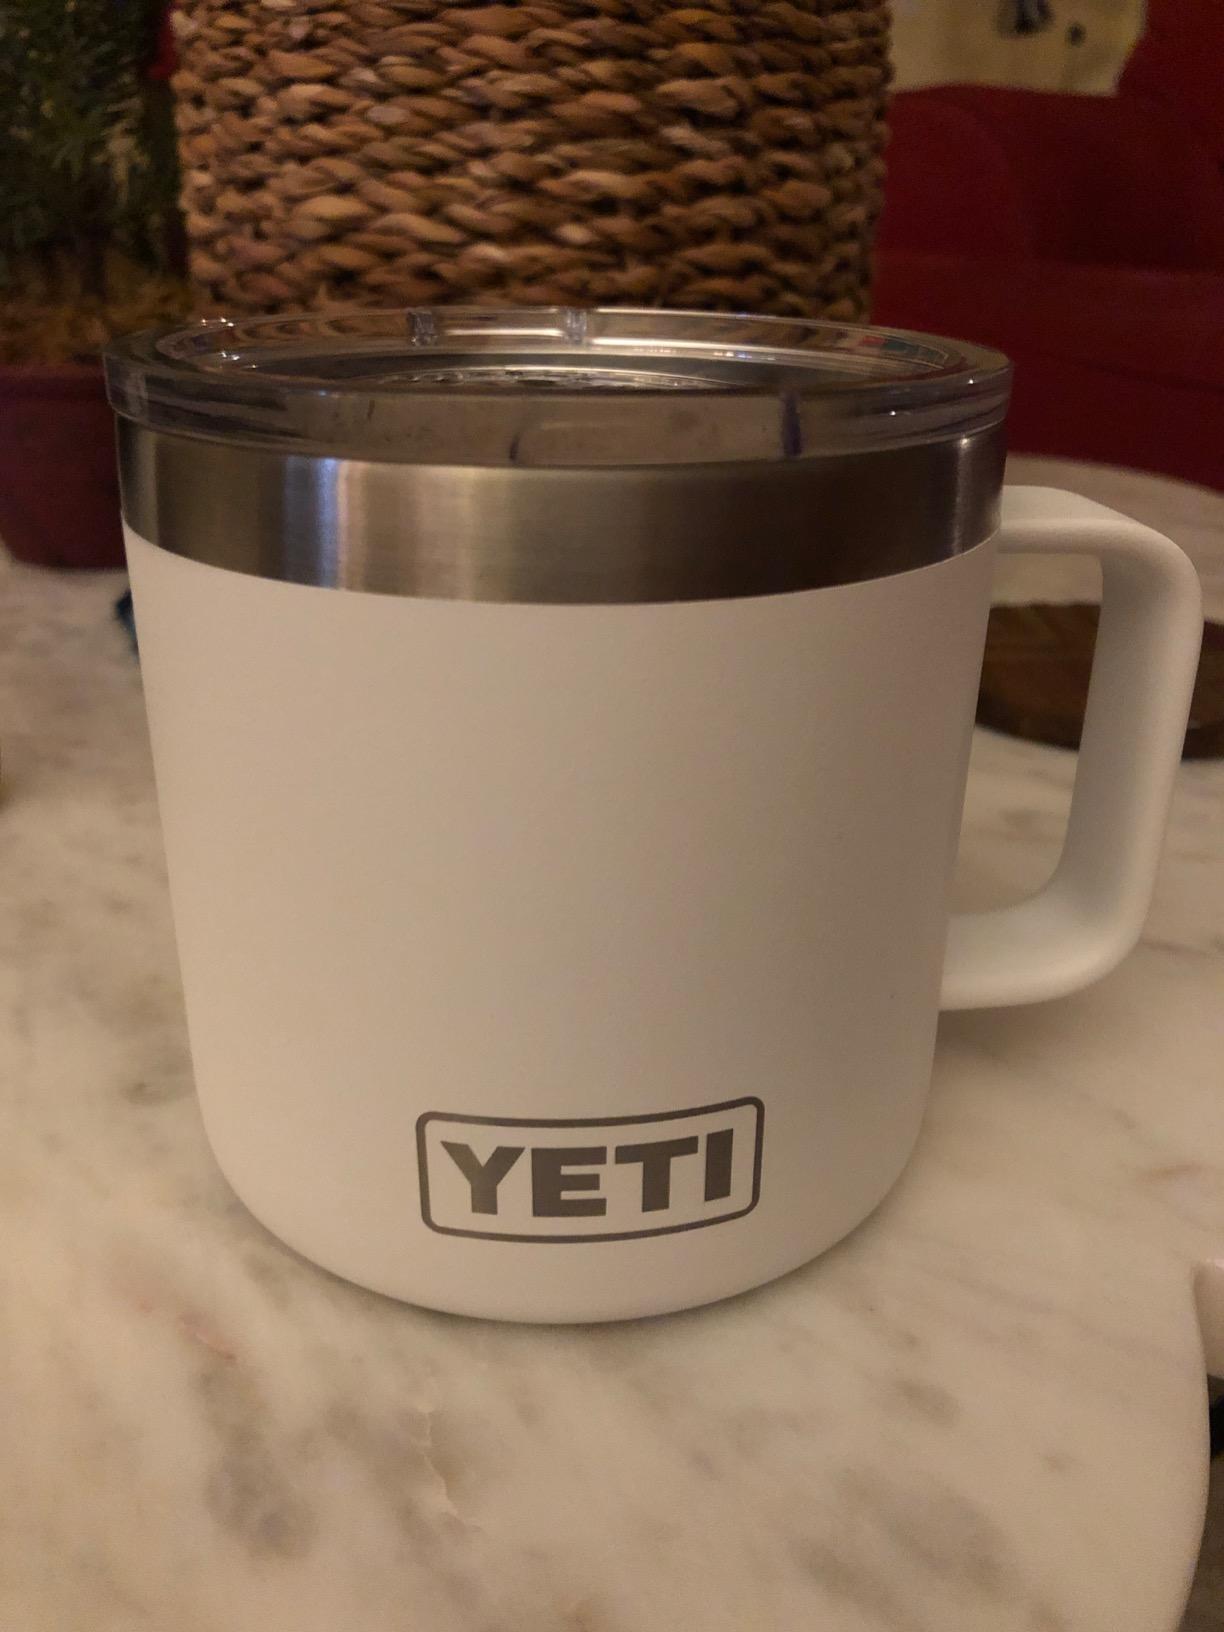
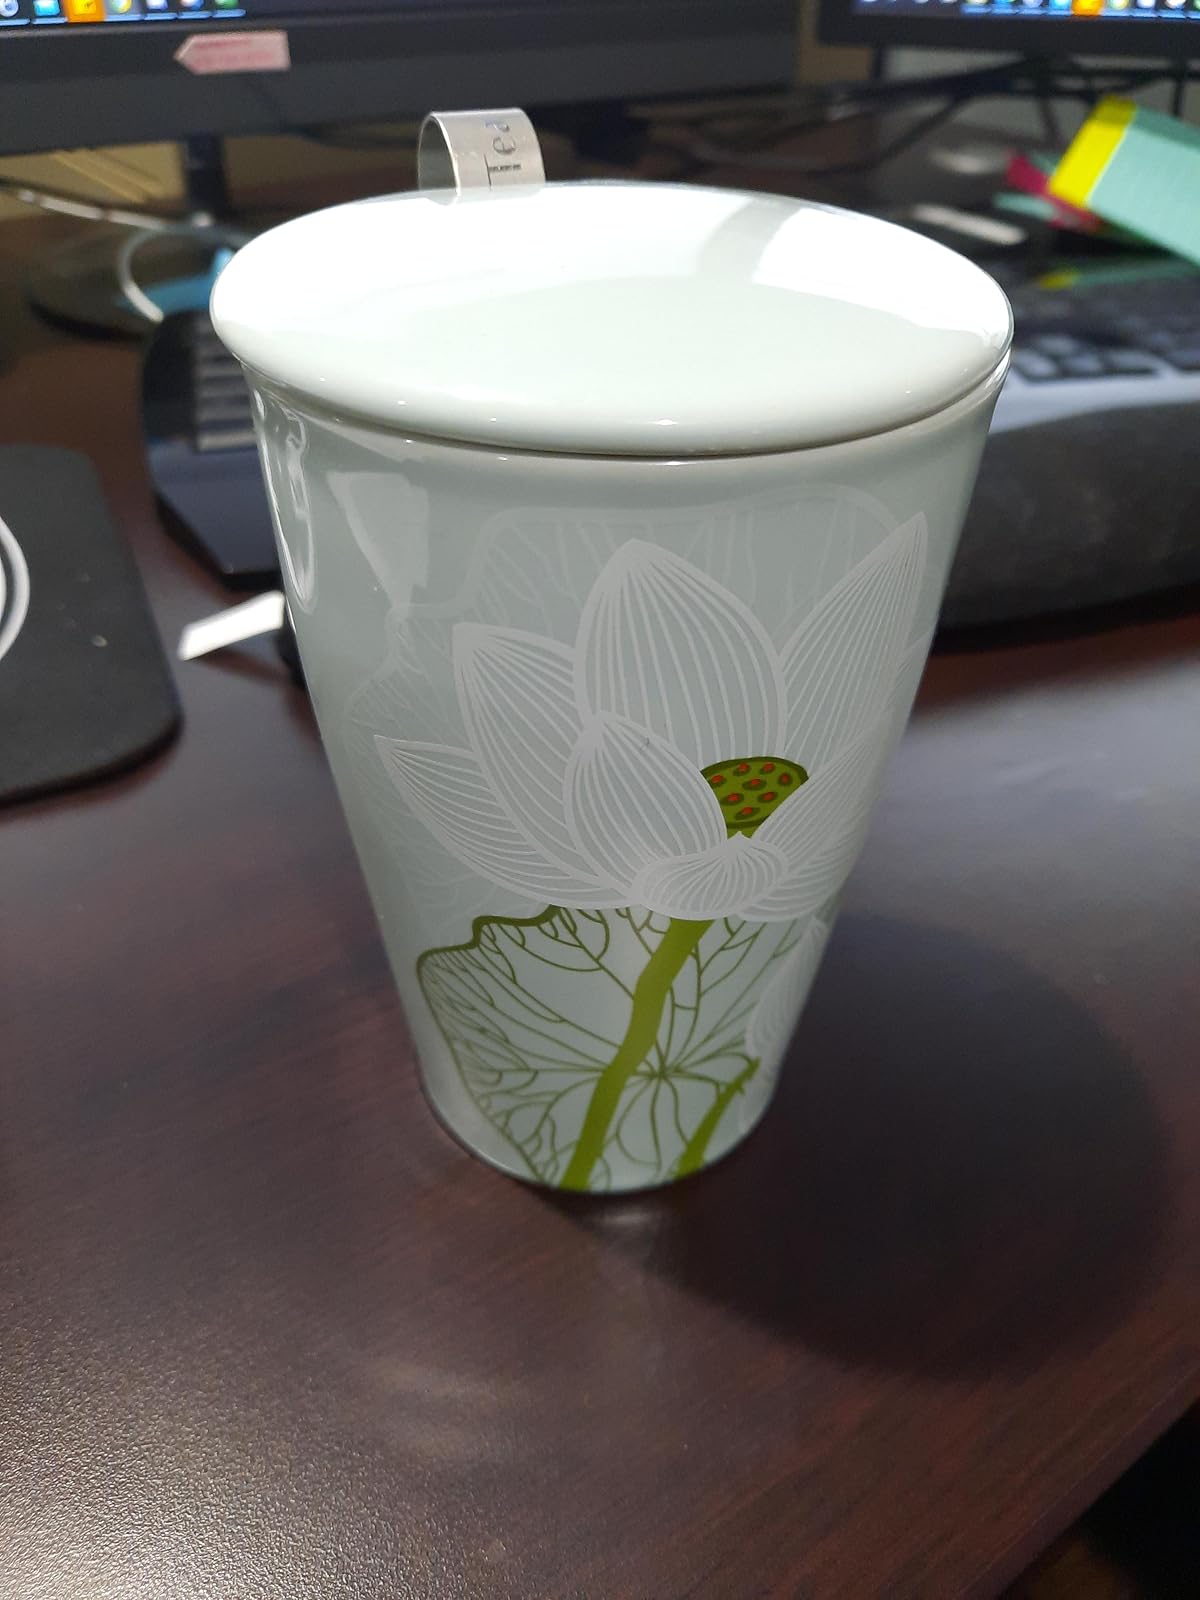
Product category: items_mug
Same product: no